Saint Thomas Church (Manhattan)

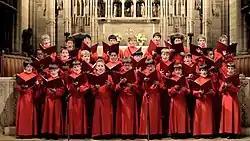
Boy choristers of the choir performing in the church

Music is an important component of worship and liturgy at Saint Thomas Church. It follows in the Anglican tradition of the all-male choral ensemble. The boy choristers reside at Saint Thomas Choir School.